Mogao Caves

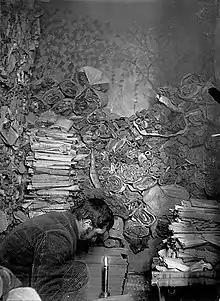
Paul Pelliot examining manuscripts in the Library Cave, 1908

The manuscripts from the Library Cave date from fifth century until early eleventh century when it was sealed. Up to 50,000 manuscripts may have been kept there, one of the greatest treasure troves of ancient documents found. While most of them are in Chinese, a large number of documents are in various other languages such as Tibetan, Uighur, Sanskrit, and Sogdian, including the then little-known Khotanese. They may be old hemp paper scrolls in Chinese and many other languages, Tibetan pothis, and paintings on hemp, silk or paper. The subject matter of the great majority of the scrolls is Buddhist in nature, but it also covers a diverse material. Along with the expected Buddhist canonical works are original commentaries, apocryphal works, workbooks, books of prayers, Confucian works, Taoist works, Christian works, works from the Chinese government, administrative documents, anthologies, glossaries, dictionaries, and calligraphic exercises.